Scott Lilienfeld

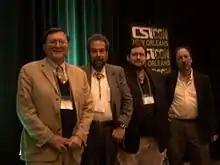
Conspiracy Panel at CSICon (left to right: Ted Goertzel, Dave Thomas, Bob Blaskiewicz, and Scott O. Lilienfeld)

Lilienfeld, along with his colleague Sally Satel, has dedicated much of his career in psychology to debunking "the pop neuroscience that keeps making headlines". They target such practices as functional magnetic resonance imaging (or neuroimaging) to "detect" moral and spiritual centers of the brain, which they call "oversimplified neurononsense". Their book "Brainwashed: The Seductive Appeal of Mindless Neuroscience" was a finalist in the Los Angeles Times Book Prize in Science in 2013. He has stated: I predict, or at least hope, that the field [of psychology] will move to a more mature and nuanced understanding of the proper role of neuroscience in psychology. This will necessitate understanding that neuroscience can offer valuable insights for certain psychological questions but that different levels of analysis are more fruitful than neuroscience for other questions.Lilienfeld has written critically about eye movement desensitization and reprocessing (EMDR), the use of the Rorschach test to make psychological diagnosis, recovered memory therapy, real-world application of the concept of microaggressions, and misconceptions in autism research, such as the MMR vaccine controversy, noting that "multiple controlled studies conducted on huge international scales have debunked any statistical association between the MMR vaccine and autism", and fad treatments such as facilitated communication.